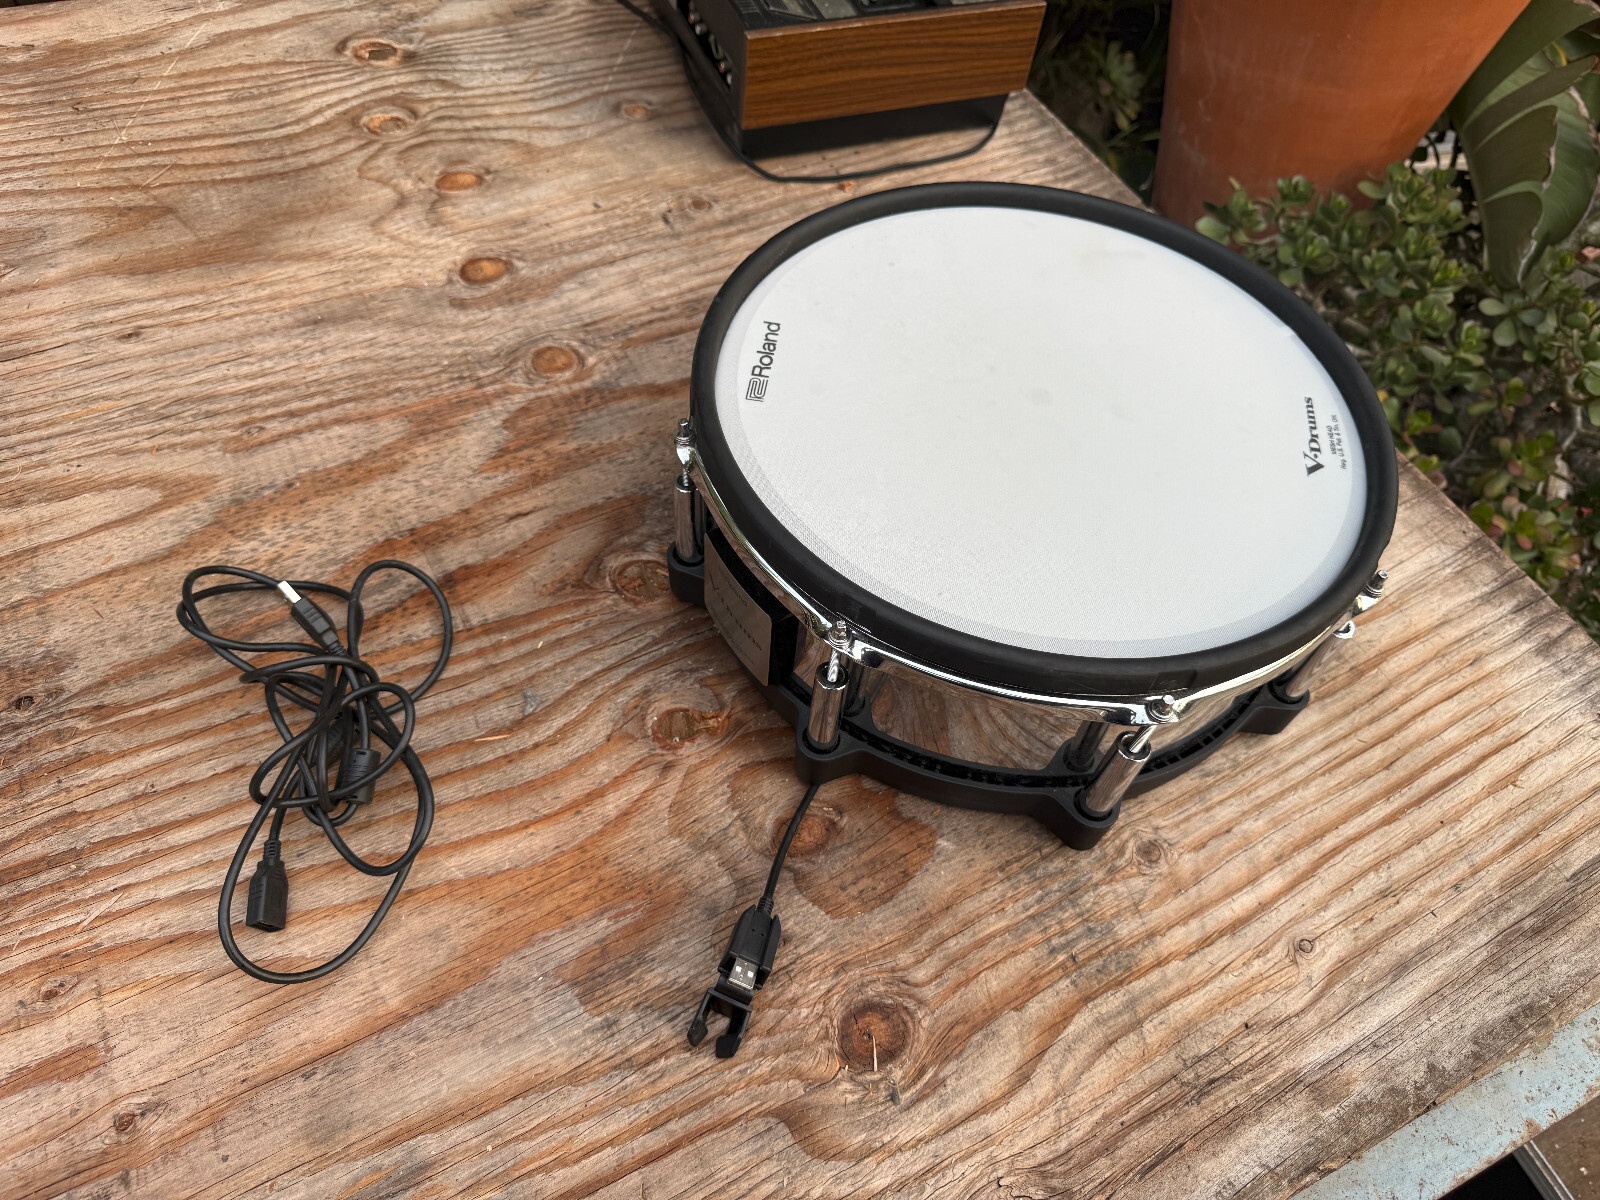
Roland PD-140DS Digital Mesh Snare Drum Pad - 14" Pd-140
Brand: Roland
Roland PD-140DS Digital Mesh Snare Drum Pad - 14" - VG. A couple spots on its mesh head Includes the usb connector cable Only works with td-50 and td-27 module since its usb input Works great. . Great addition to any electronic kit. Only $529.99 buy it now . Email any questions. Please email for a shipping quote if outside the US. Check out my other auctions. Thanks! ABOUT MY STORE: 1) Customer service is my priority. My goal is to ship fast and in stated condition. If there is any problem with your order send me a message. 2) I usually ship 1-3 business days after payment is received. I typically ship Fedex for domestic and USPS for international orders. I can also ship via Fedex for international orders which is a very fast service. Send me a message. 3) Combined shipping? No problem. As long as I can fit everything into one box I can combine the shipping costs to save you money. Send me a message. 4) You will be sent a tracking number as soon as the package is shipped. Tracking numbers are also found under the "order details" page of the item.
Category: Arts & Entertainment > Hobbies & Creative Arts > Musical Instruments > Percussion > Electronic Drums > Electronic Snare Drums